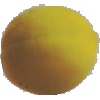
Label: Peach 2